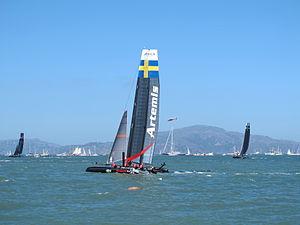
Artemis Racing est un syndical de voile, challenger de la coupe de l'America 2013, dirigée par l'Américain Paul Cayard. Sa cellule arrière est composée du Britannique Iain Percy, du Français Loïck Peyron et de l'Australien Nathan Outteridge.